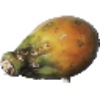
Label: Cactus fruit 1